Jens Voigt

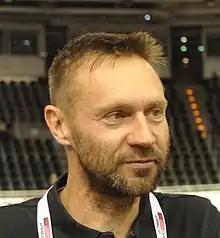
Voigt at the 2018–2019 UCI Track World Cup in Berlin

Jens Voigt (born 17 September 1971) is a German former professional road bicycle racer and, upon retirement, became a cycling sports broadcast commentator. During his cycling career, Voigt raced for several teams, the last one being UCI ProTeam . Voigt wore the yellow jersey of the Tour de France twice, though he was never a contender for the overall title owing to the mountainous nature of the stages of the race being better suited to climbing specialists. His career achievements include winning the Critérium International a record-tying five times and a number of one-week stage races, as well as two Tour de France stage victories. In September 2014, he set a new hour record.